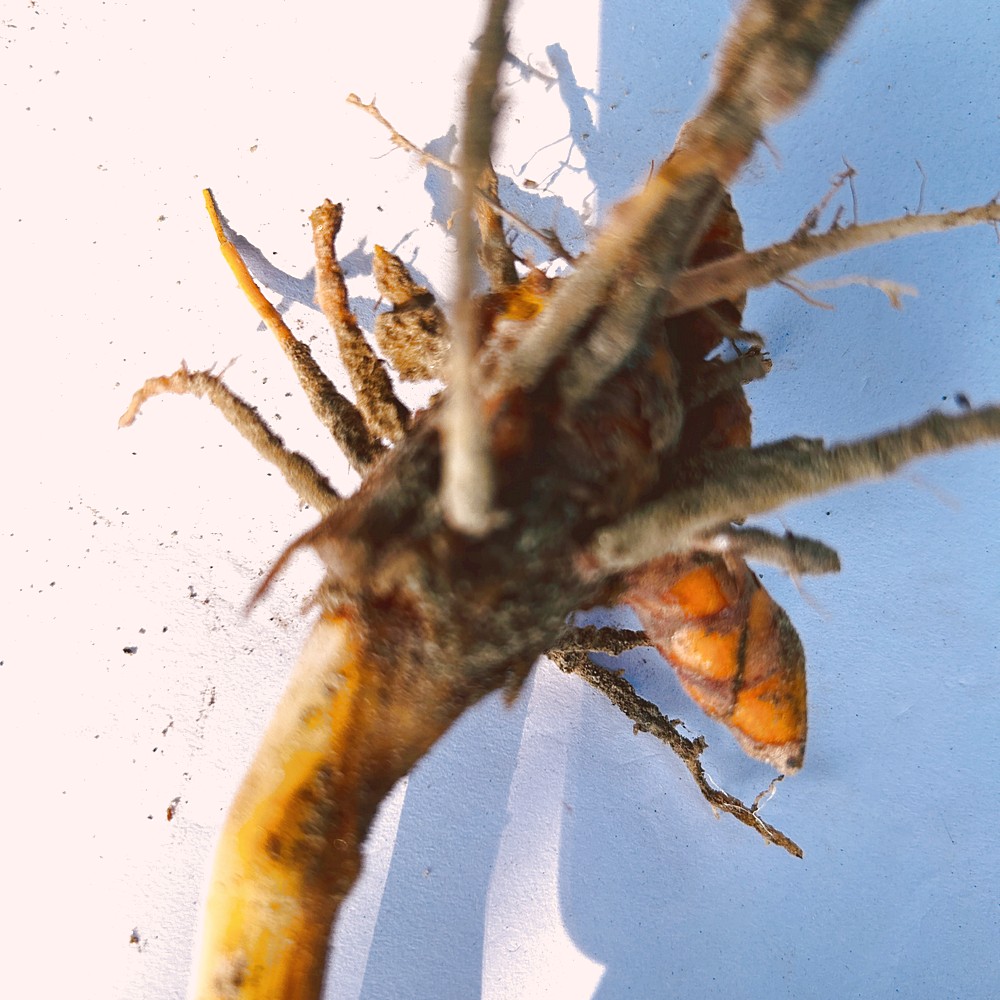
Label: Rhizome Disease Root